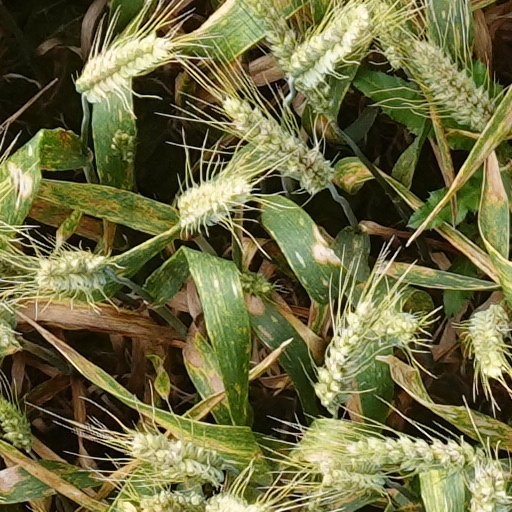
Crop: wheat